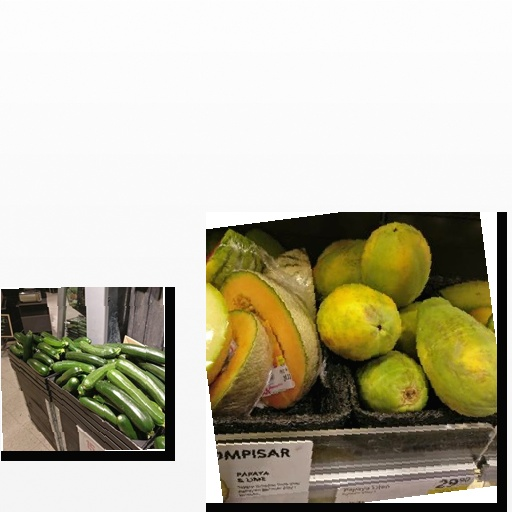
Food items: zucchini, papaya